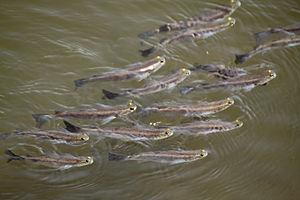
Les Mugilidae sont une famille de poissons dont plusieurs espèces sont communément appelées mulet ou muge.